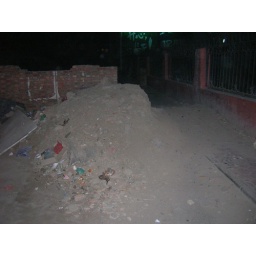
Right across this road under construction was a brick wall and pile of rubble.